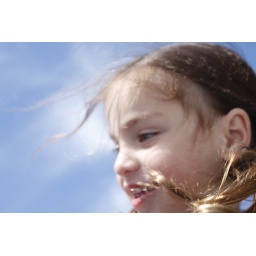
girl in the sky